Ruddigore

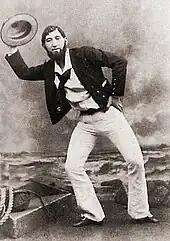
Durward Lely as Dauntless

In the town of Rederring, in Cornwall, a chorus of professional bridesmaids frets that there have been no weddings for the last six months. All of the eligible young men are hopeful of a union with Rose Maybud, the prettiest maiden in the village, yet they are too timid to approach her. The desperate bridesmaids ask Rose's aunt, Dame Hannah, if she would consider marrying, but she has vowed to remain eternally single. Many years previously, she had been betrothed to "a god-like youth" who turned out to be Sir Roderic Murgatroyd, one of the bad baronets of Ruddigore. Only on her wedding day had she discovered his true identity.